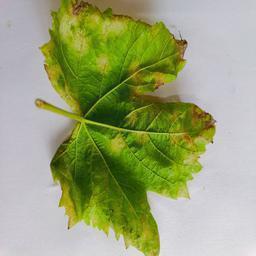
Label: Downy Mildew